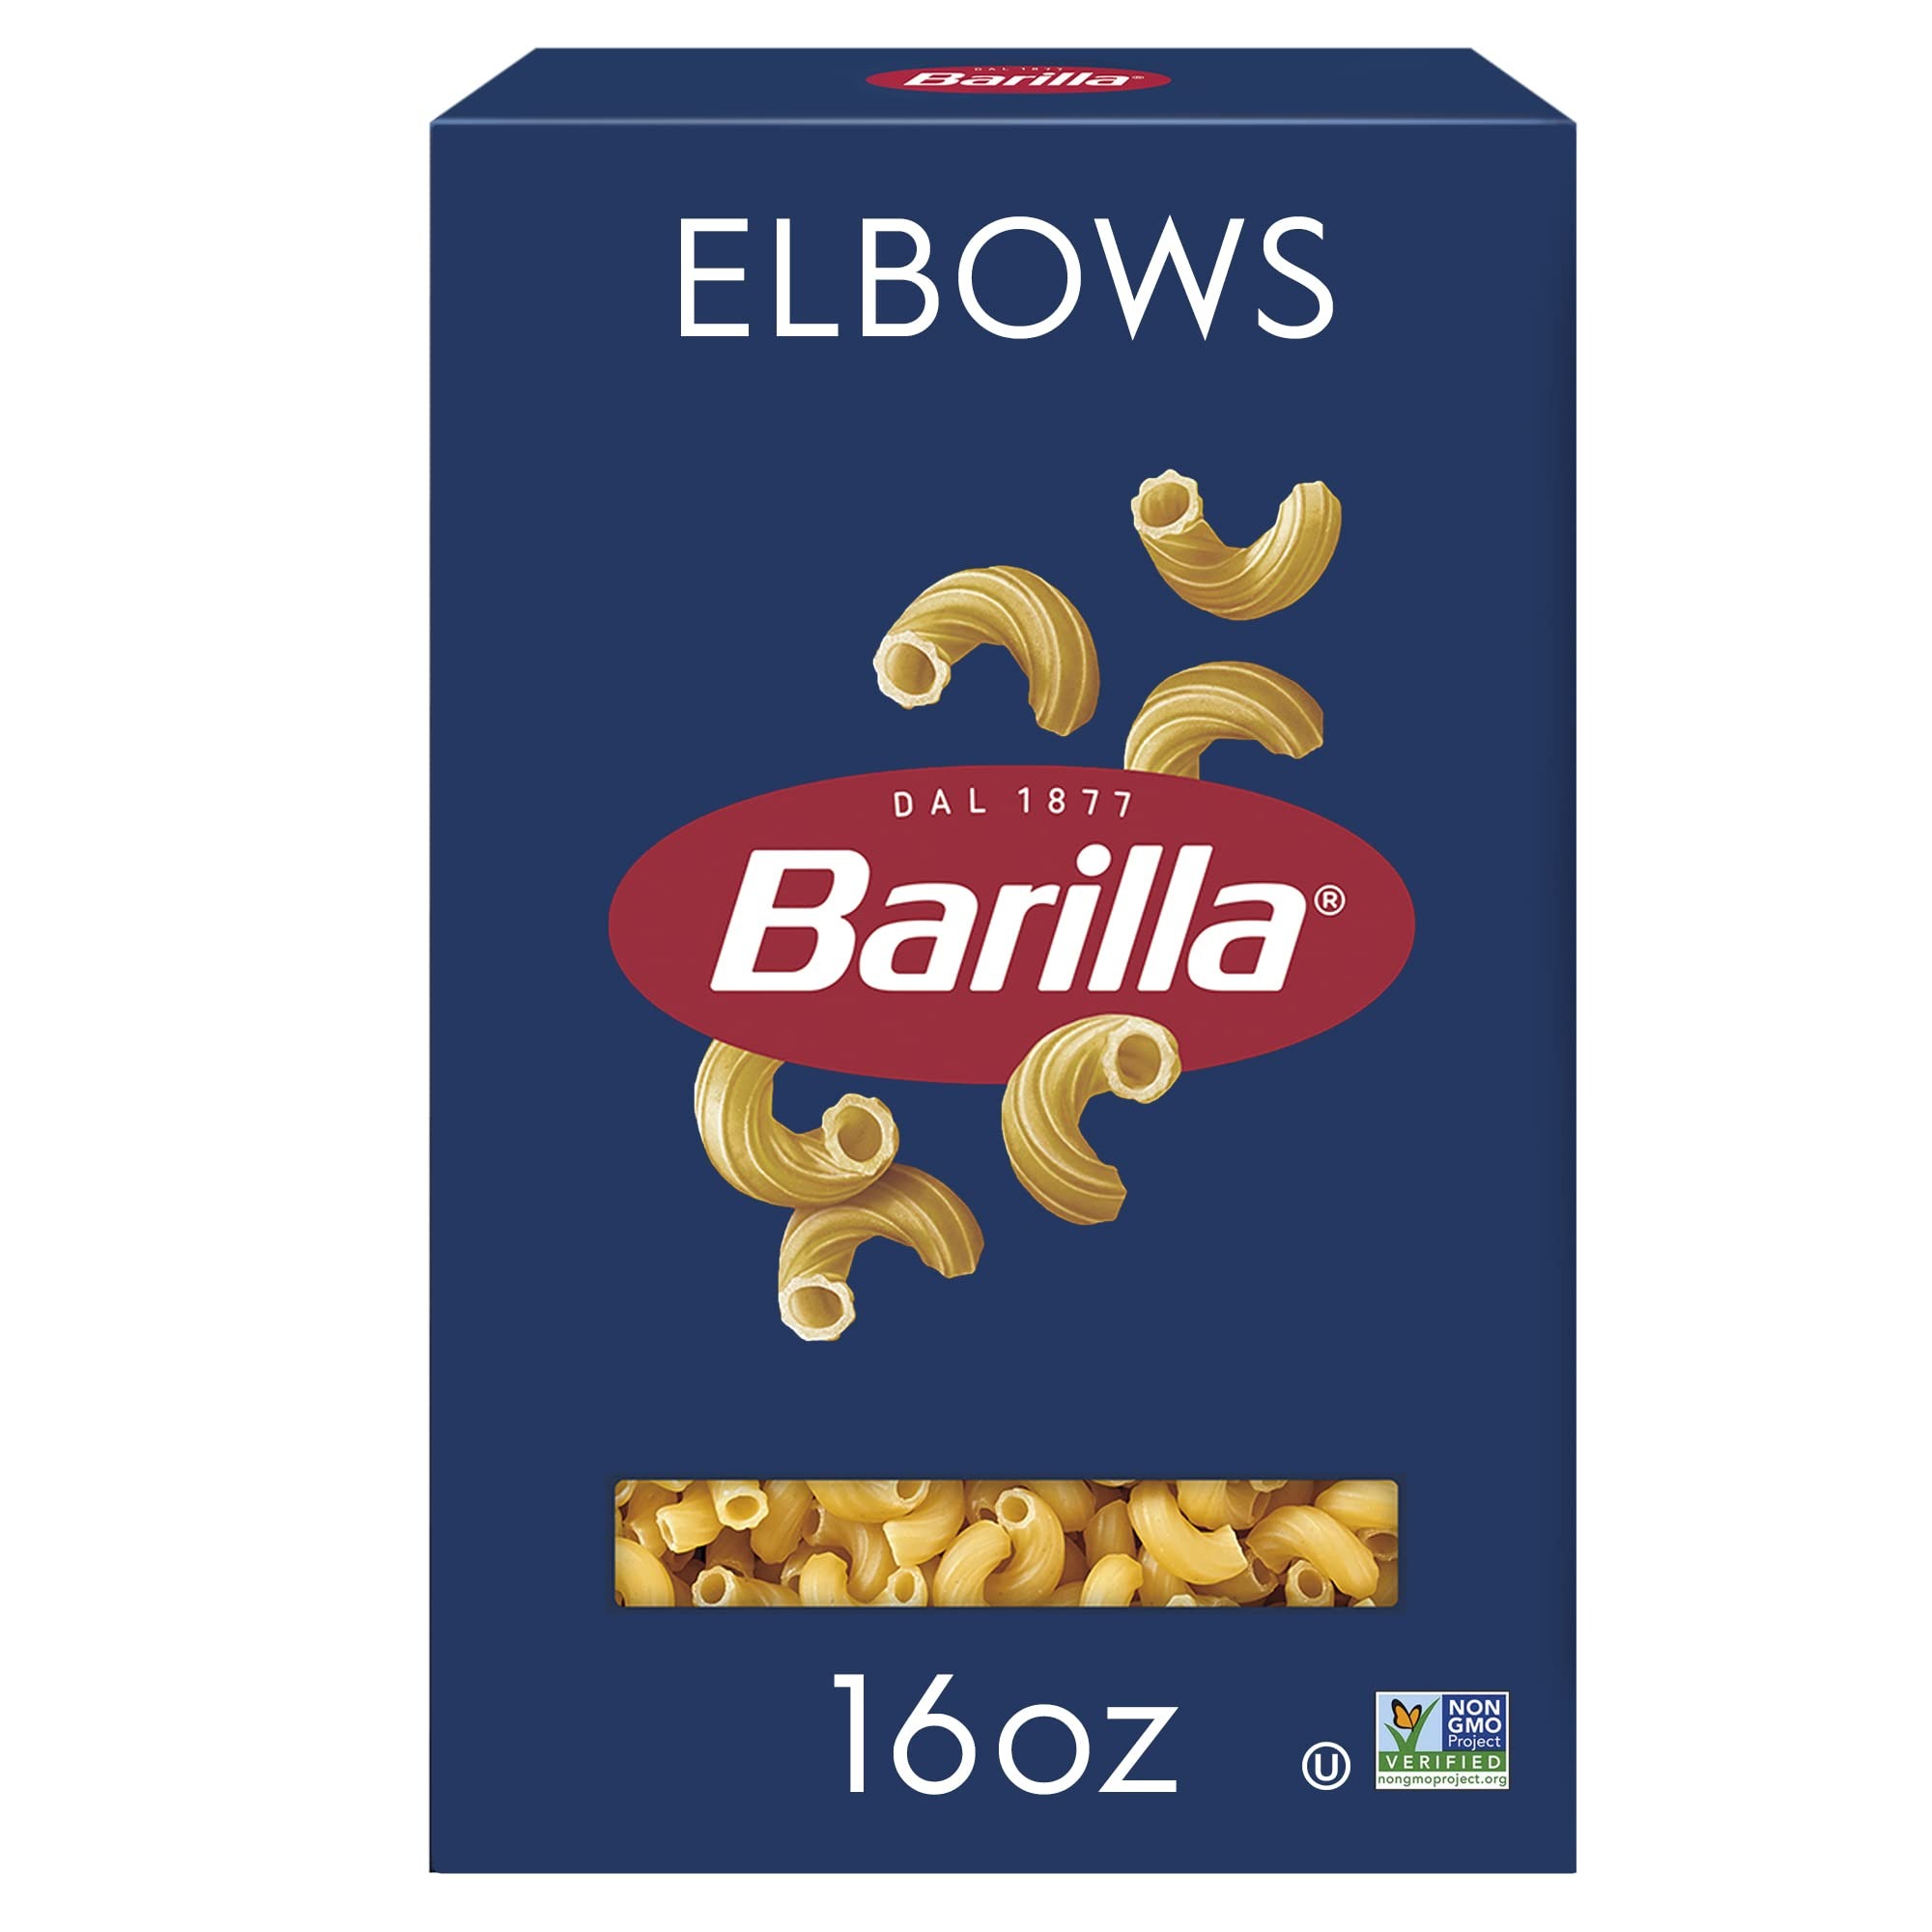
Item Name: Barilla Elbows Pasta, 16 oz. Box - Non-GMO Pasta Made with Durum Wheat Semolina - Kosher Certified Pasta
Bullet Point 1: ELBOWS PASTA: Elbows are a pasta named for its twisted tubular shape that can vary in size and be either smooth or ridged
Bullet Point 2: BARILLA PASTA: Made with durum wheat to deliver great taste and perfect "al dente" texture every time
Bullet Point 3: CREATE DELICIOUS PASTA MEALS: Pair elbow pasta with a dairy-based pasta sauce (like butter and cheese), a tomato-based pasta sauce, and a chunky fish or meat-based pasta sauce
Bullet Point 4: COOKS TO PERFECTION EVERY TIME: Perfect pasta in 7-8 minutes
Bullet Point 5: NON-GMO & KOSHER CERTIFIED PASTA: Barilla Elbows pasta is crafted with the highest quality Non-GMO ingredients and is kosher certified
Bullet Point 6: UNCOMPROMISING QUALITY, TRUSTED FOR GENERATIONS: A family-owned Italian company making pasta since 1877, Barilla brings you the best pasta made with care and the highest quality ingredients for perfect al dente pasta every time
Value: 16.0
Unit: Ounce

Price: 1.94